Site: brandenburg
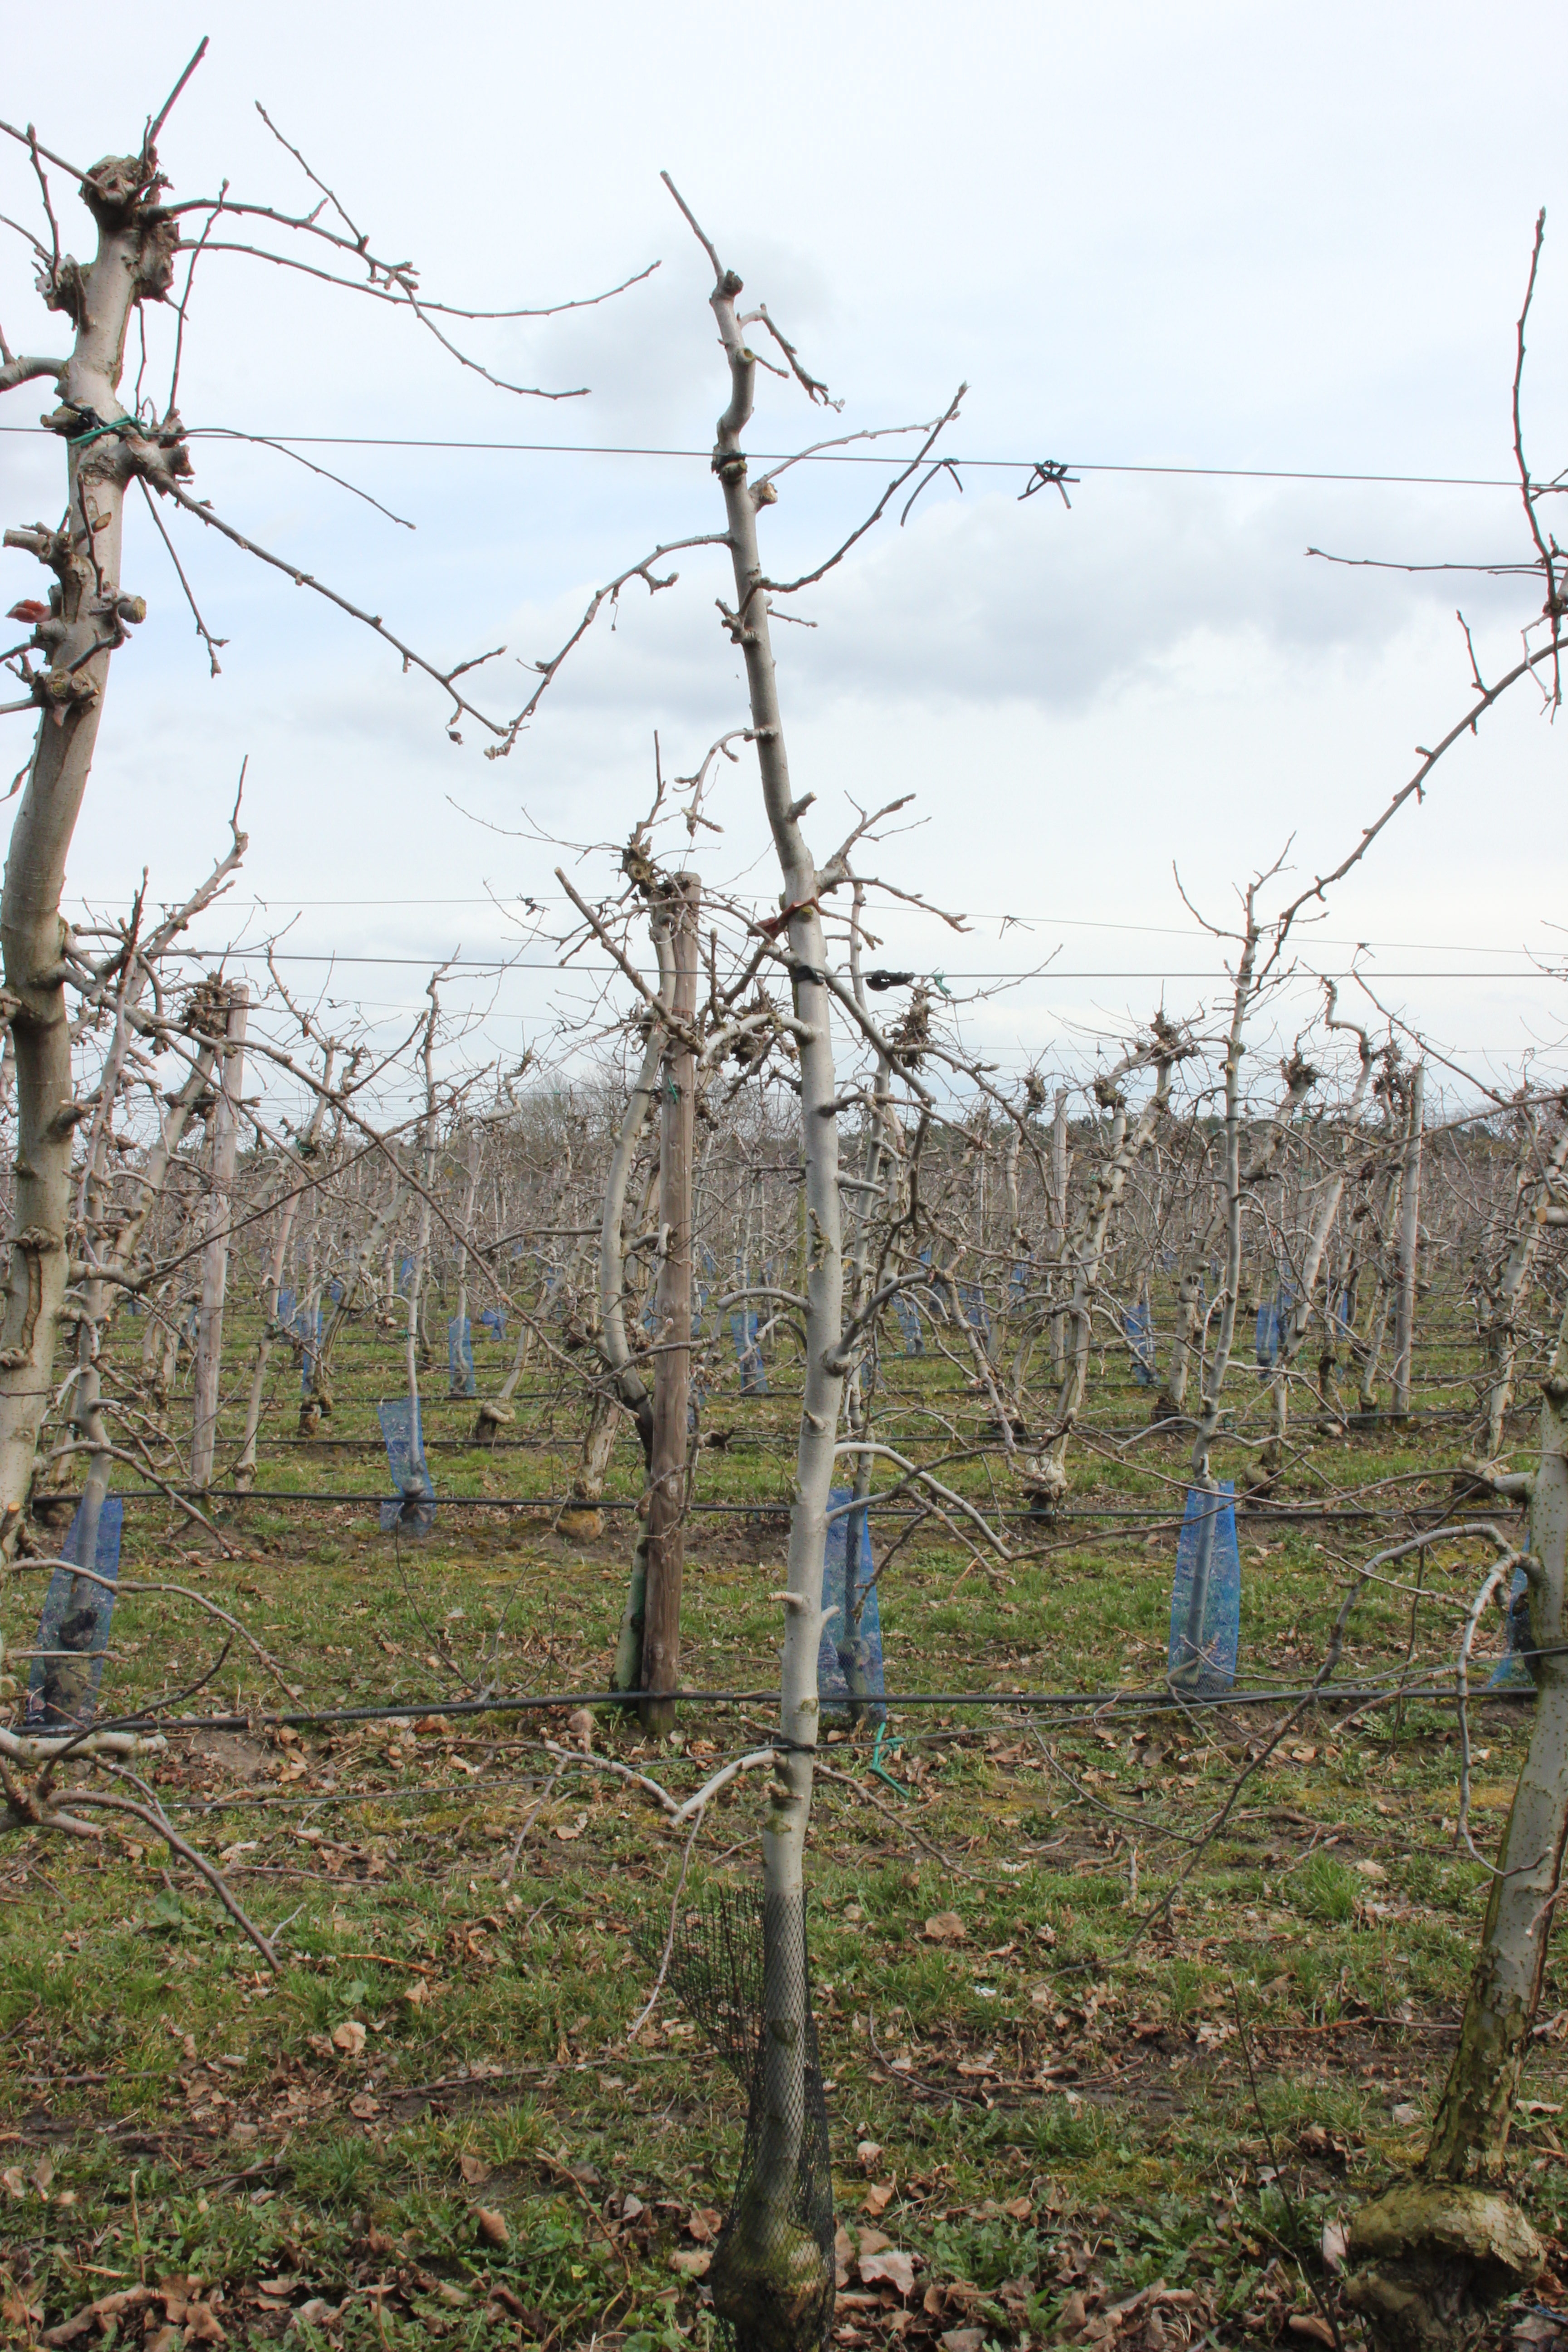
Growth stage (BBCH 01): Bud development